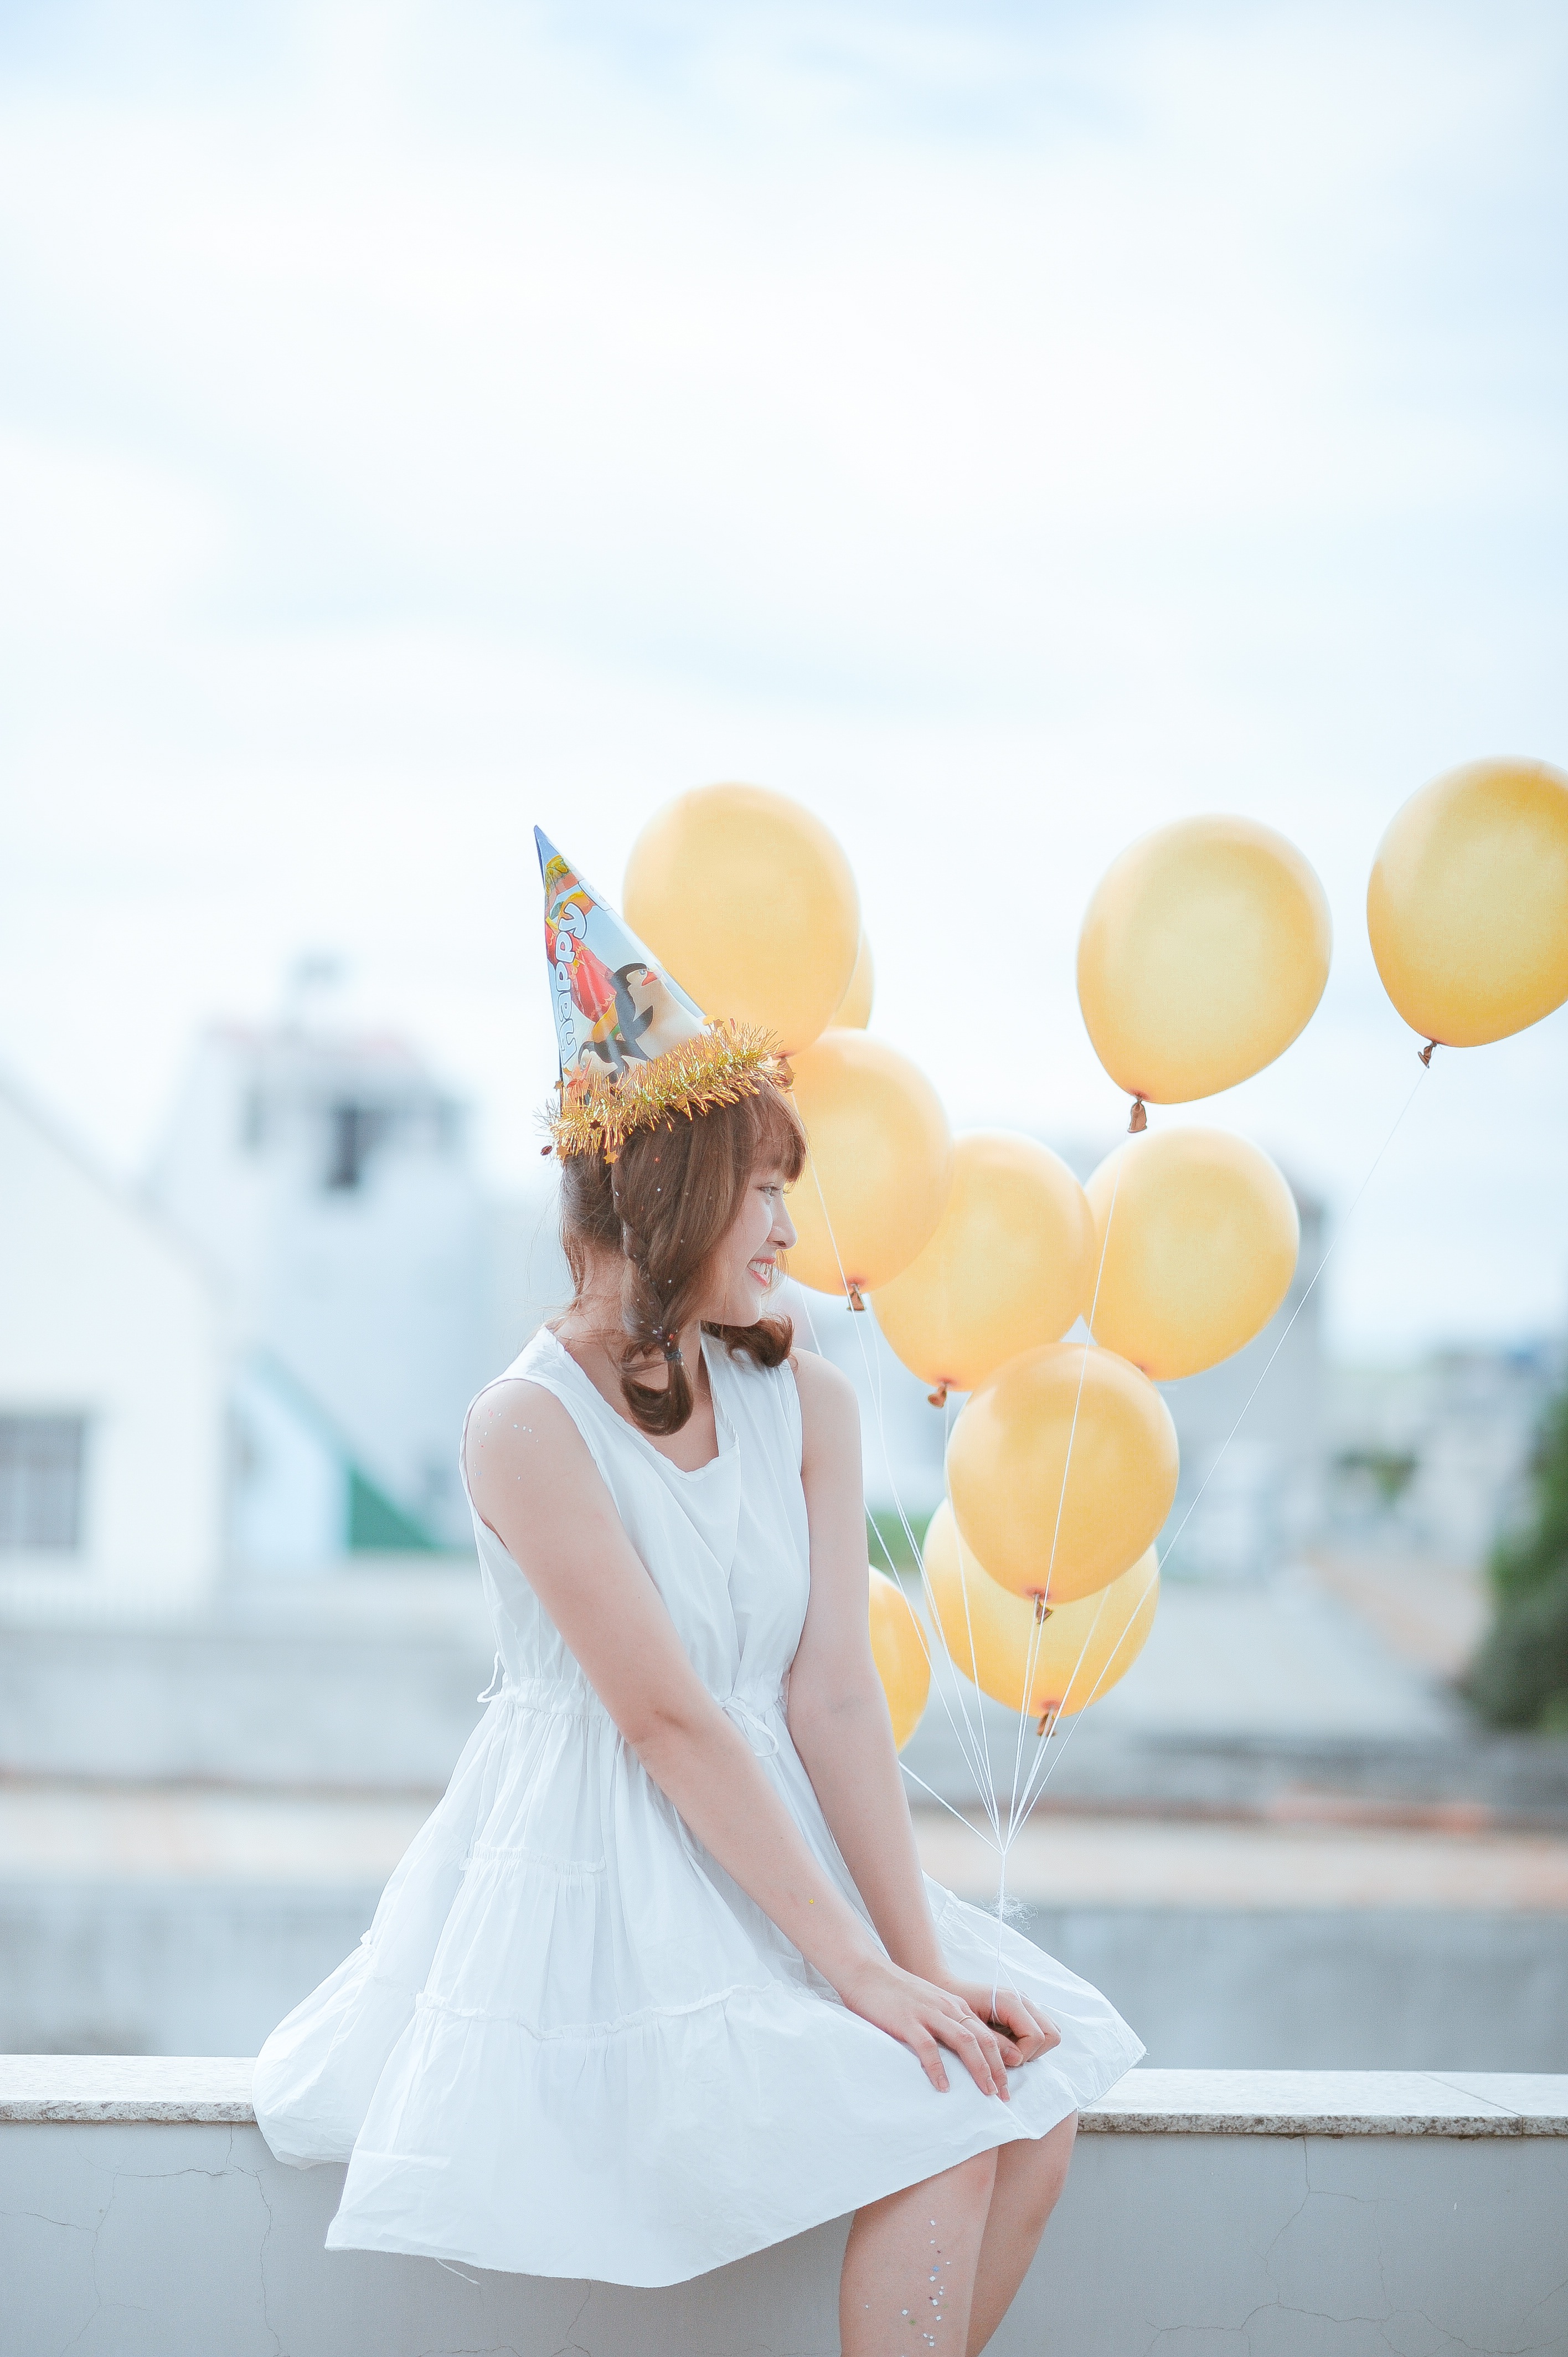
nature, person, people, sky, girl, woman, hair, field, sunlight, morning, cute, summer, female, portrait, model, young, spring, youth, natural, human, fashion, clothing, lady, lifestyle, healthy, bride, toy, fitness, smiling, smile, teenager, caucasian, posing, outdoors, long, face, happy, women, photograph, skin, pose, sexy, day, style, pretty, fit, ballons, shape, birthday, beautiful women, attractive, elegance, adult, glamour